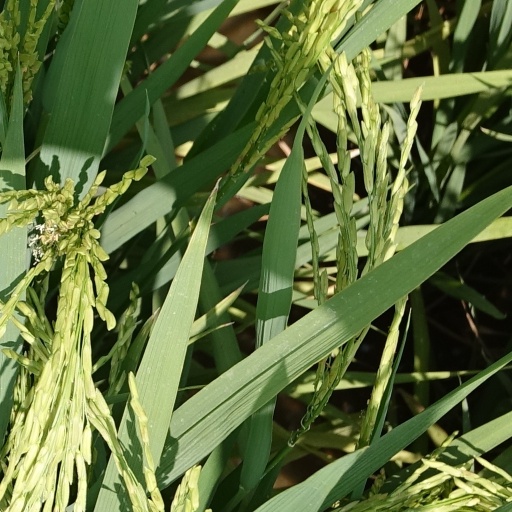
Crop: rice